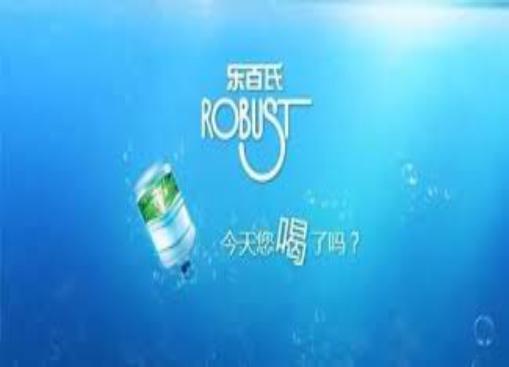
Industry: Food